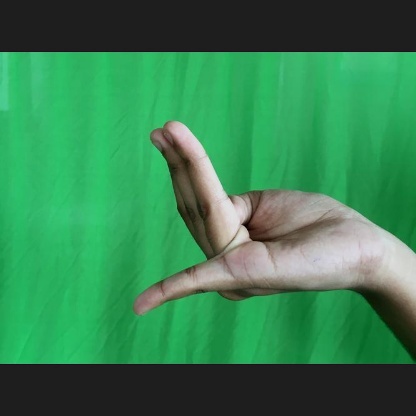
Mudra: Chaturam